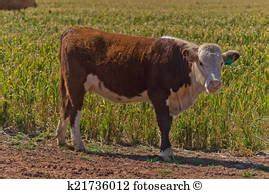
Label: cow